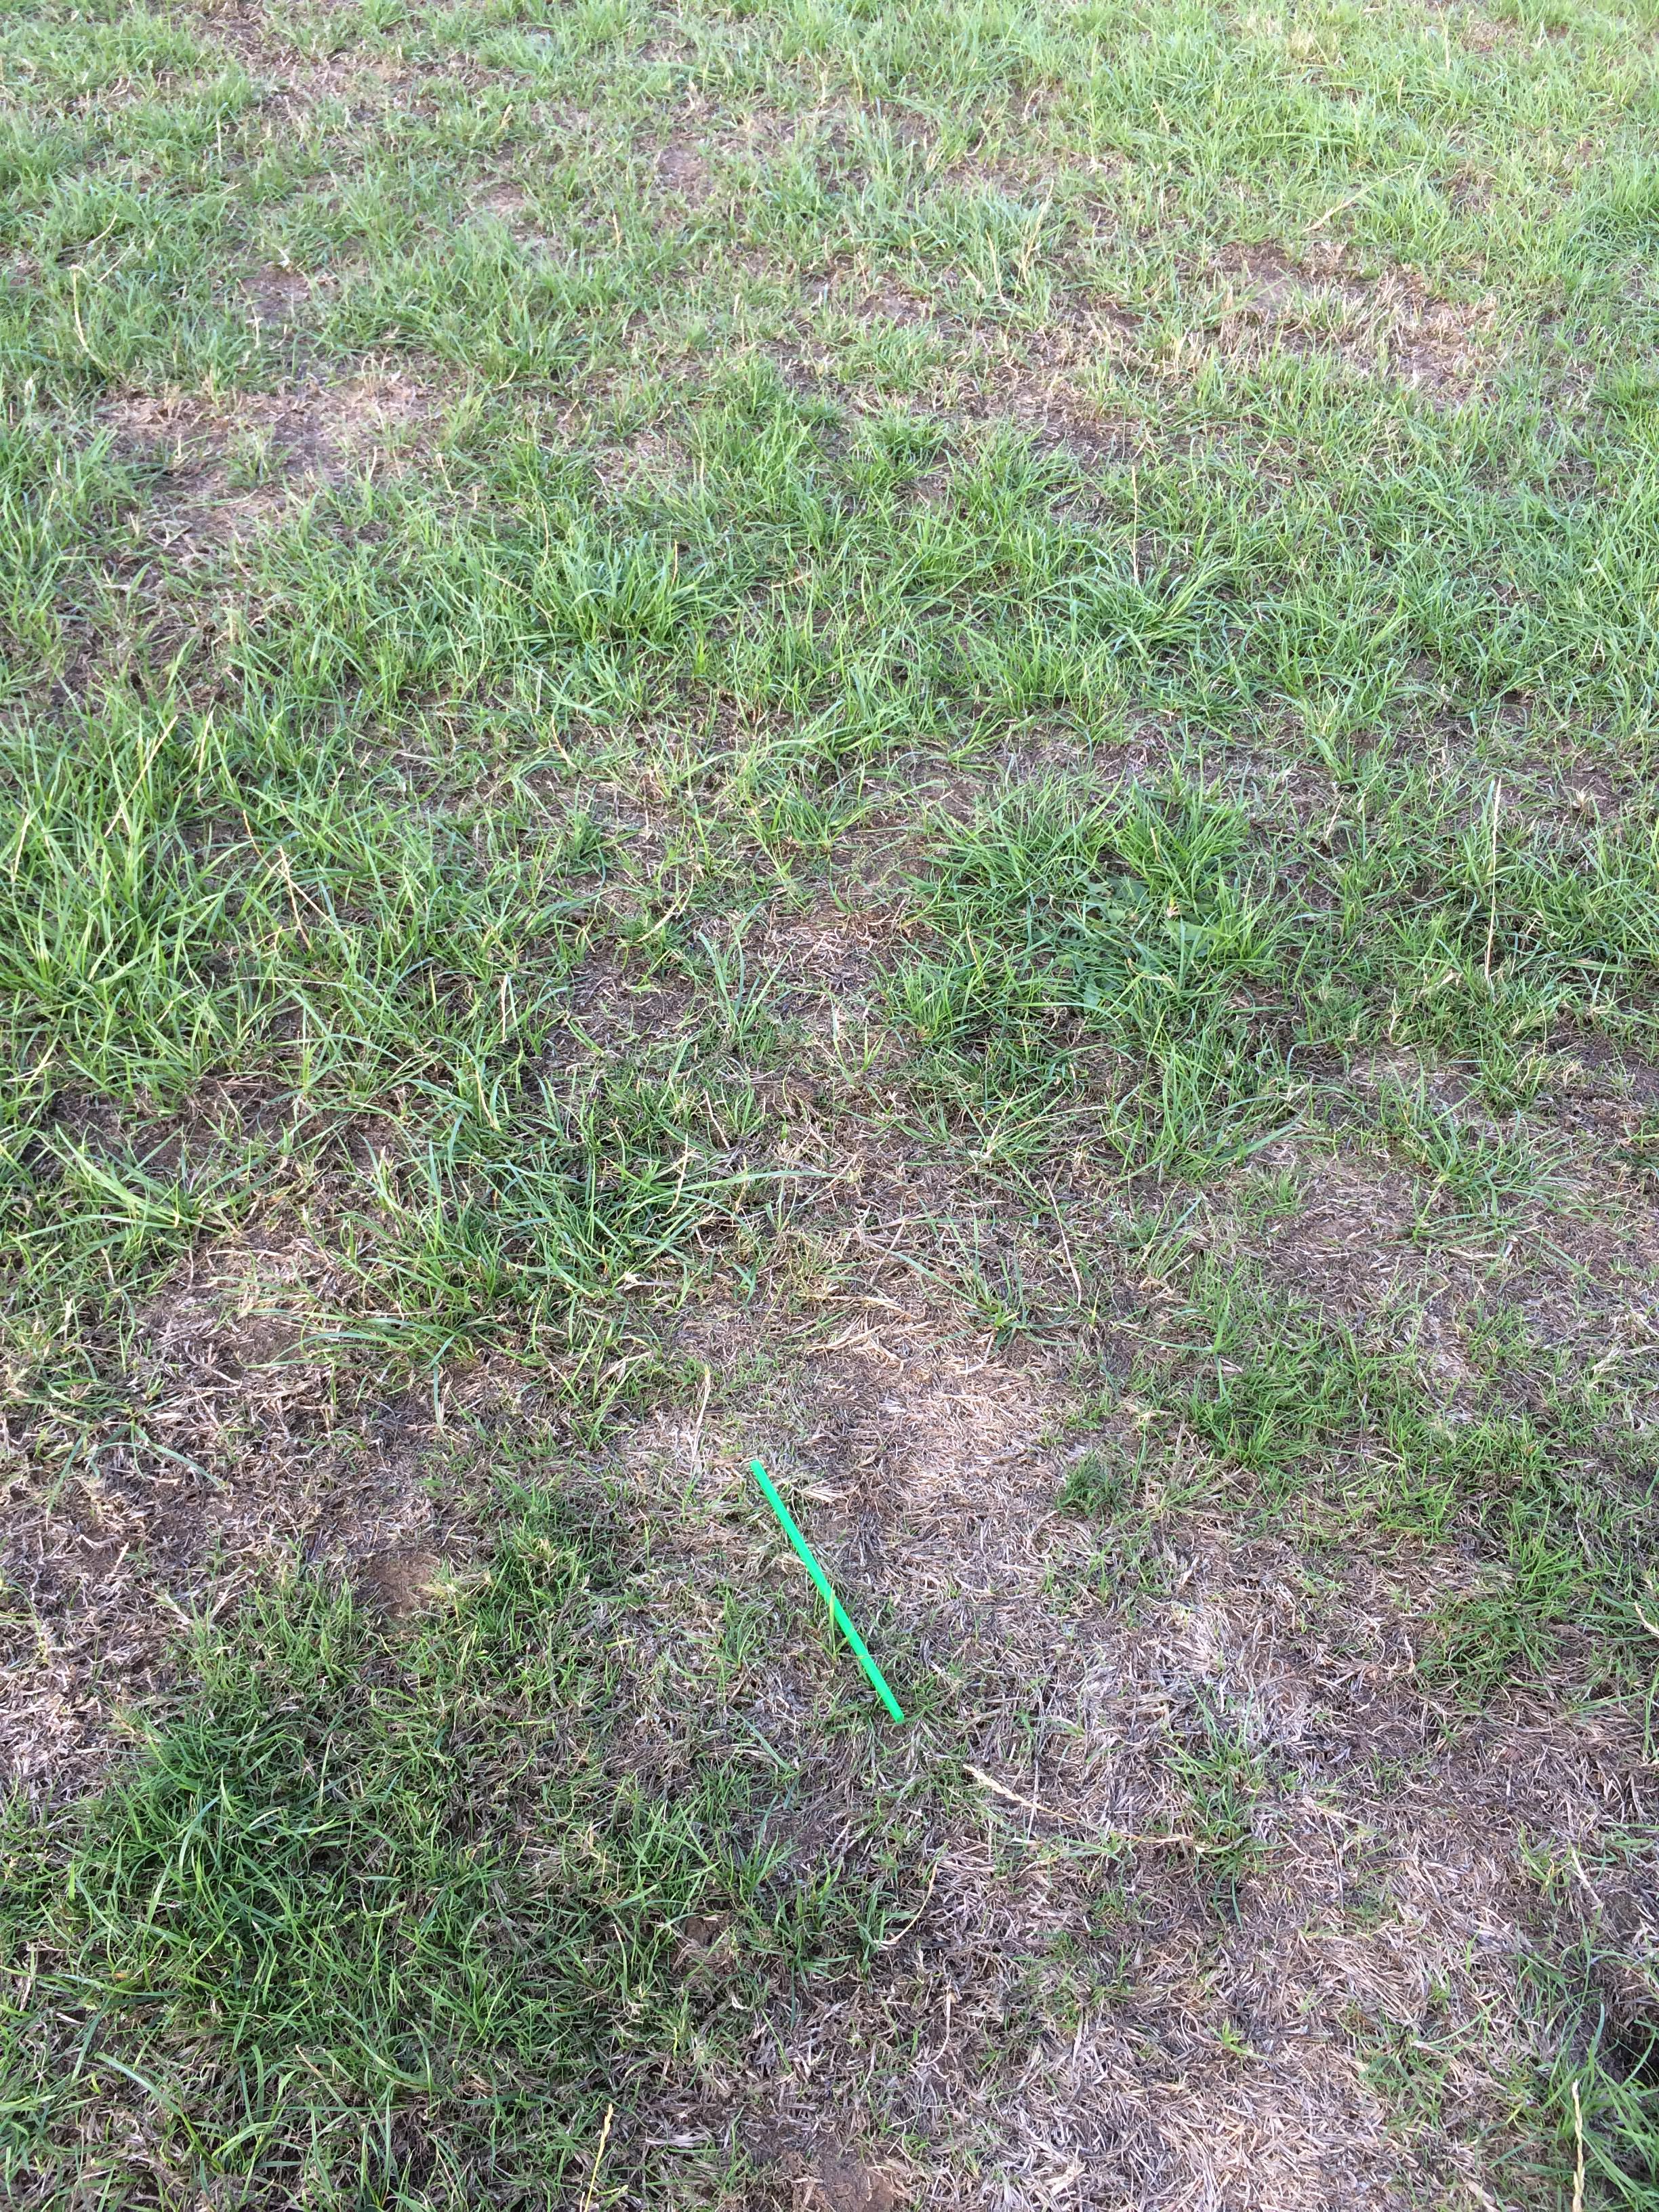
Object: Plastic straw (Straw)